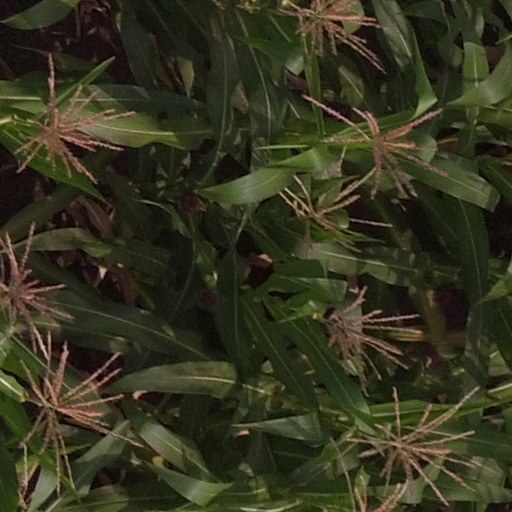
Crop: maize; corn